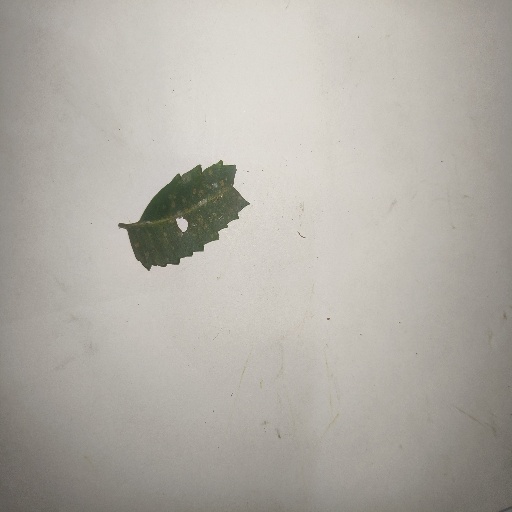
Species: Neem
Leaf condition: Shot Hole Leaf